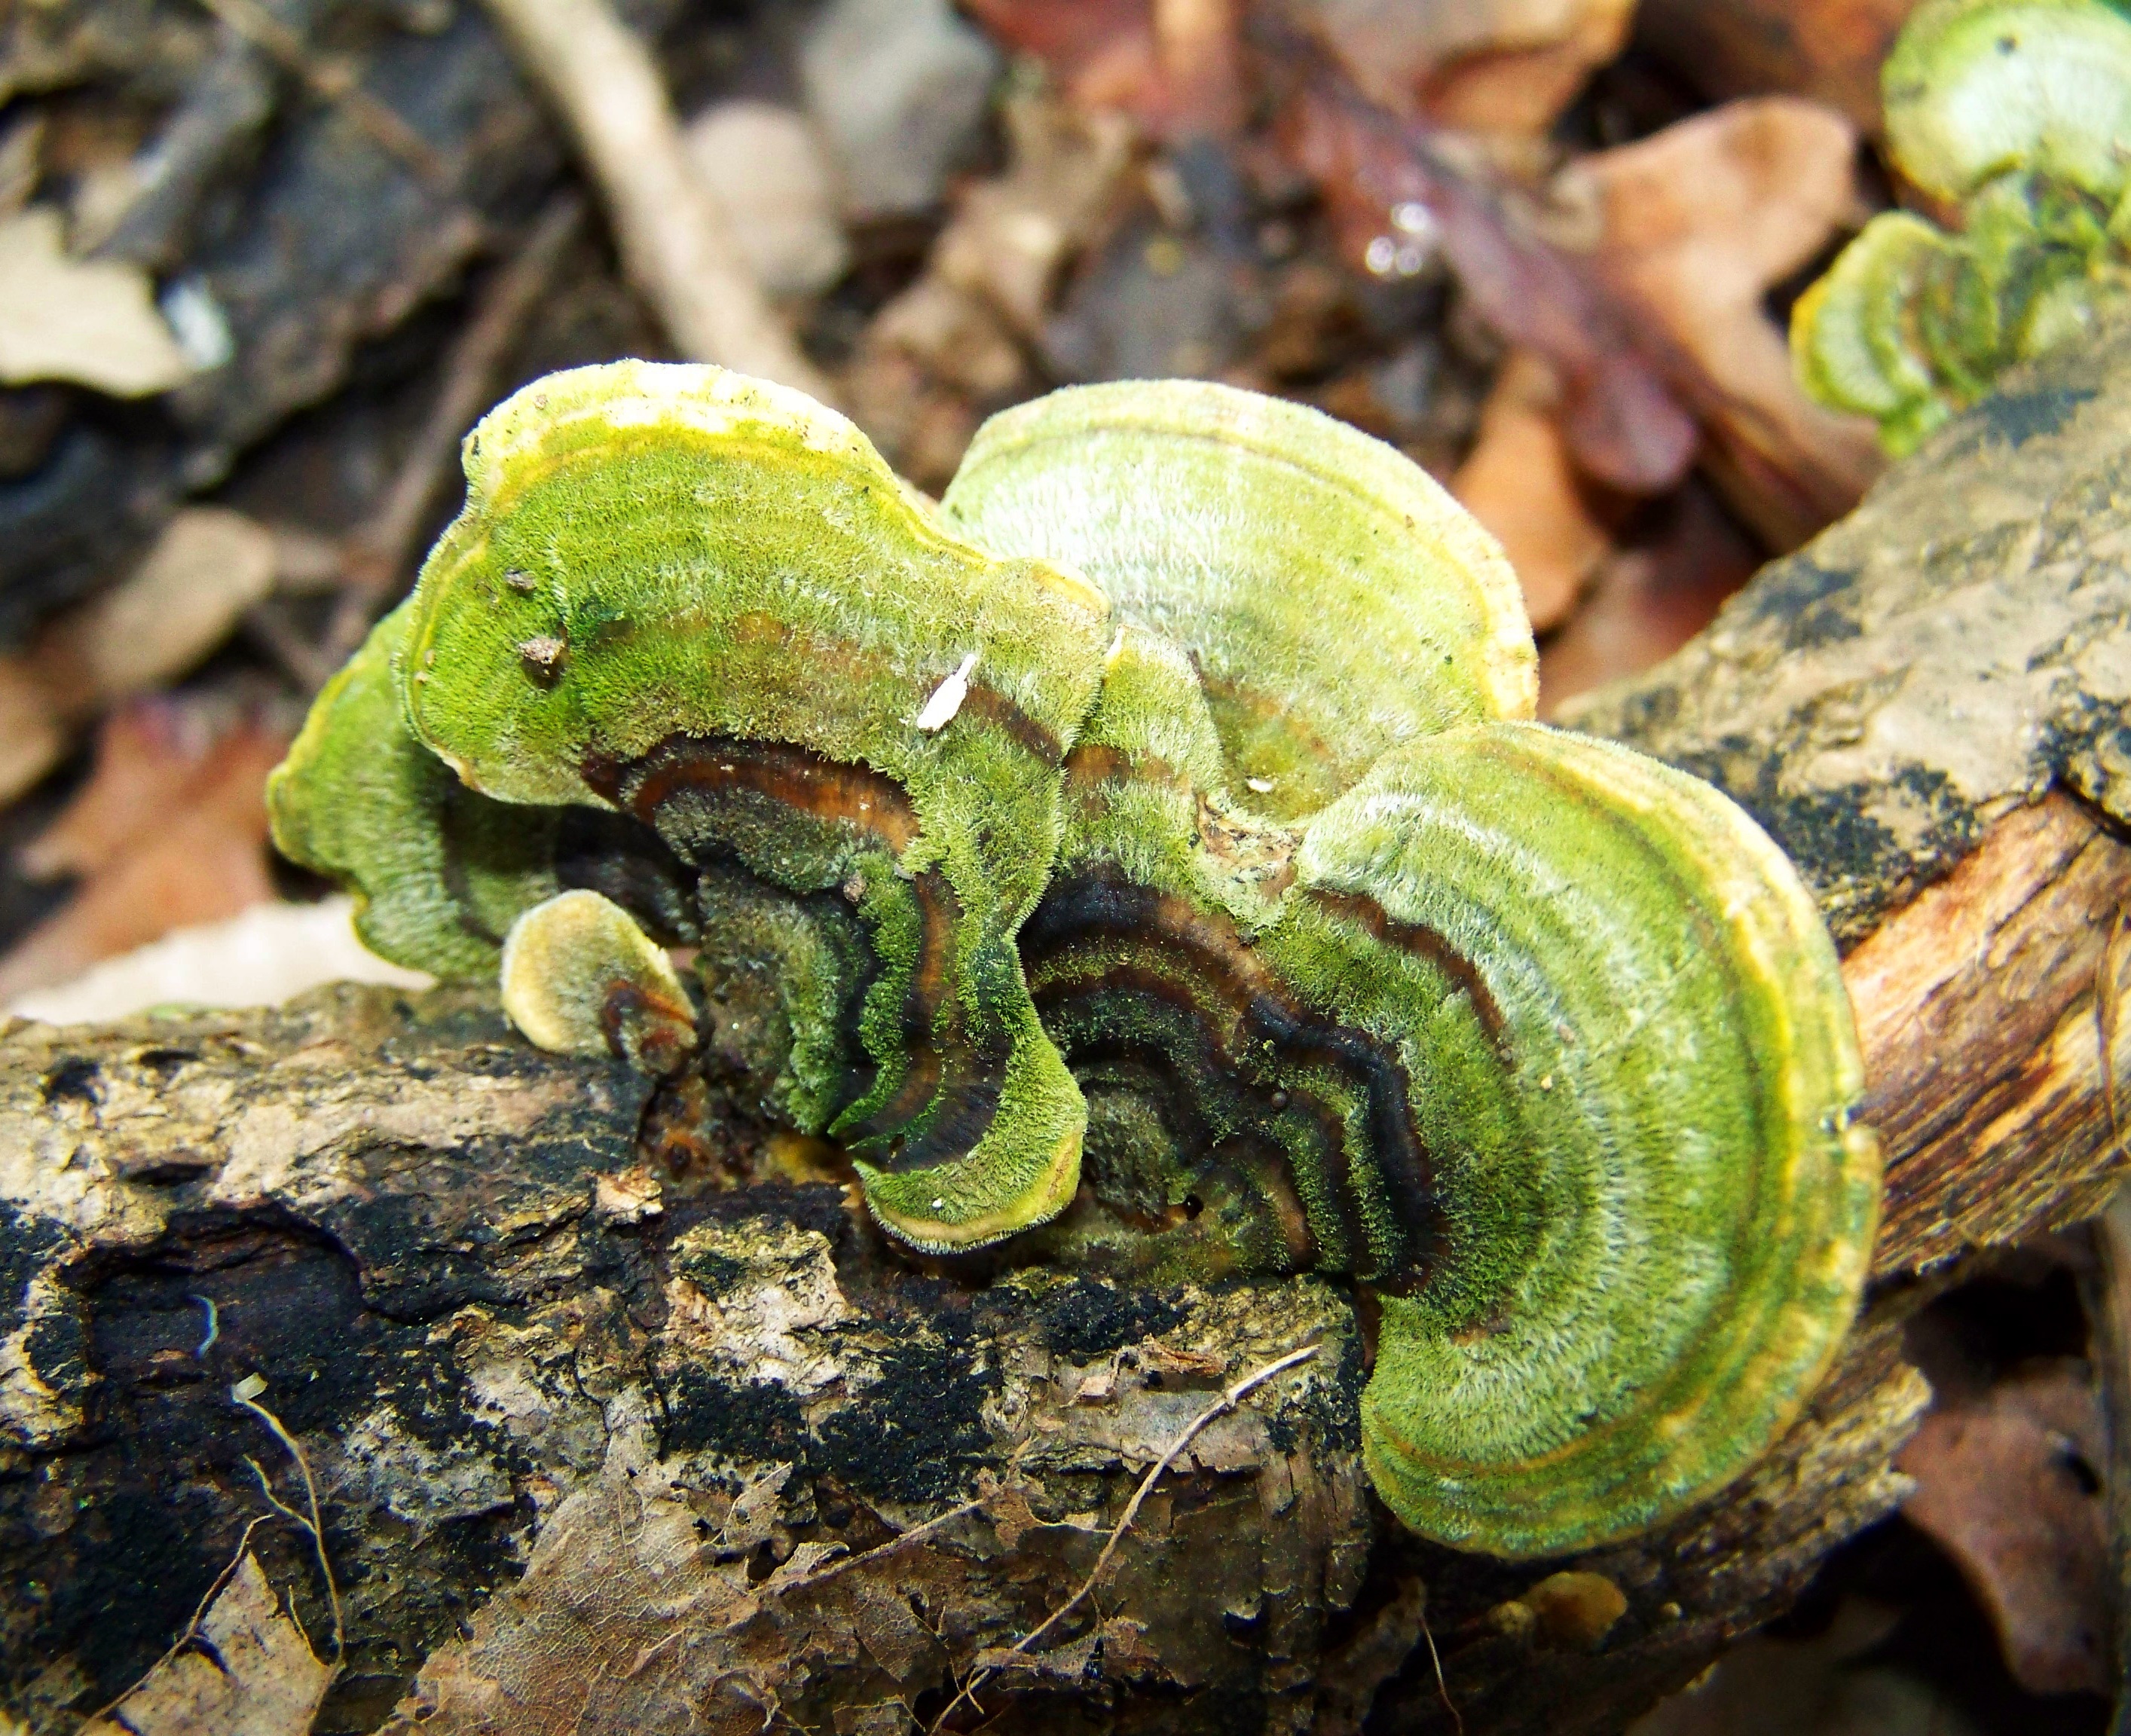
nature, plant, leaf, flower, wildlife, green, botany, reptile, amphibian, flora, fauna, forest mushroom, macro photography, tinder fungus, lacertidae